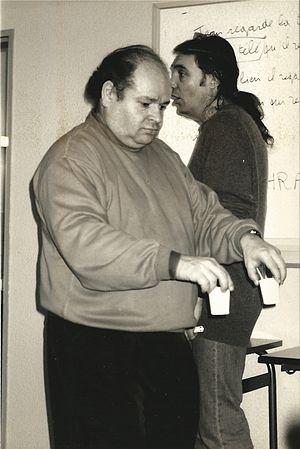
Guy Bouchauveau et Christian Cuxac
Christian Cuxac est un linguiste français, professeur à l’Université Paris-VIII. Il est un des précurseurs du Réveil sourd. Il étudie la linguistique sur la langue des signes française.
L'Histoire des sourds en France depuis 2000 est la chronologie qui couvre la période sur la communauté sourde en France depuis 2000.
Guy Bouchauveau est un humoriste sourd français, né le 29 juin 1944 à Treignat dans l'Allier et mort le 21 février 2016. Ayant une notoriété mondiale au sein de la communauté sourde, il est l'un des fondateurs de l'Académie de la langue des signes française et a plusieurs rôles en tant qu'artiste, guide, conférencier et acteur.